Convoy PQ 14

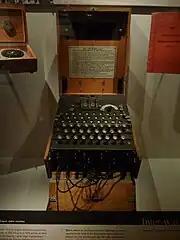

The British Government Code and Cypher School (GC&CS) based at Bletchley Park housed a small industry of code-breakers and traffic analysts that intercepted and decoded German naval transmissions. By June 1941, the German Enigma machine Home Waters settings used by surface ships and U-boats could quickly be read. On 1 February 1942, the Enigma machines used in U-boats in the Atlantic and Mediterranean were changed but German ships and the U-boats in Arctic waters continued with the older ( from 1942, code-named Dolphin by the British). By mid-1941, British Y-stations were able to read wireless telegraphy (W/T) transmissions and give advance warning of Luftwaffe operations. In 1941, interception parties (code-named Headaches) embarked on warships. Enigma decrypts were used twice to tell Convoy PQ 14 that the big German ships had not sailed.